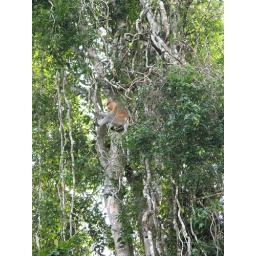
Proboscis monkey sitting in a tree by the river Kinabatangan